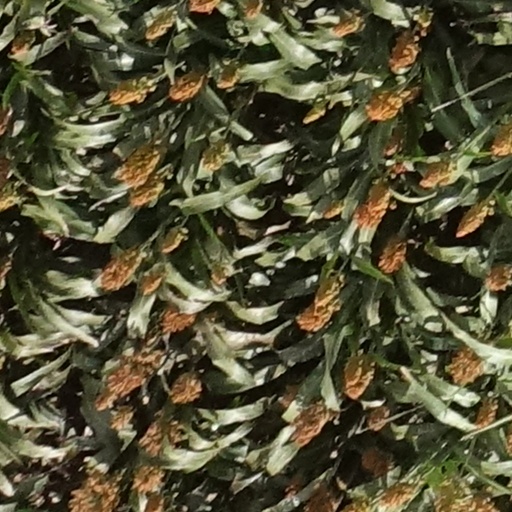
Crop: sorghum